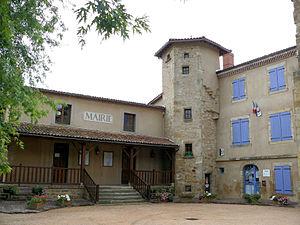
Ravel - Mairie
La Toscane d'Auvergne ou Toscane auvergnate est une micro-région naturelle et culturelle de France située en Auvergne.
Ravel est une commune française, située dans le département du Puy-de-Dôme en région Auvergne-Rhône-Alpes. Elle fait partie de l'aire urbaine de Clermont-Ferrand.